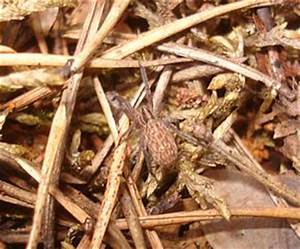
Label: ragno